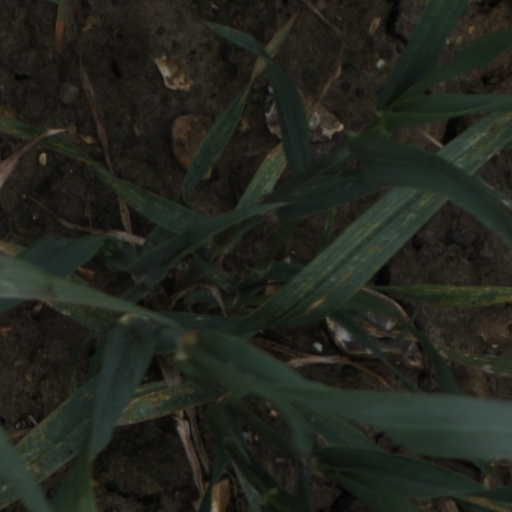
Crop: wheat